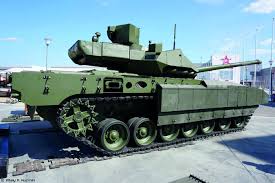
Label: T-14